Starodub

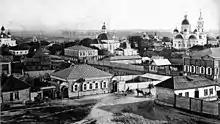
Starodub in the late 19th century.

It became a part of the Grand Duchy of Lithuania in the 14th century (soon part of the Polish–Lithuanian union), and Grand Duke Algirdas rebuilt it as a defensive stronghold against Muscovites and Tatars. In 1408, it was granted to Duke Švitrigaila. In 1503, it passed to the Grand Duchy of Moscow. In 1535, it was besieged and captured by Polish-Lithuanian forces and the defenders were executed however, it soon fell back to Muscovy. In 1616, it was recaptured by the Polish–Lithuanian Commonwealth, within which it became a county seat in the Smolensk Voivodeship. During the Smolensk War, in 1632, it was captured by Russia, however, it was restored to the Polish–Lithuanian Commonwealth in 1634. In 1648, during the Khmelnytskyi Uprising, Zaporozhian Cossacks seized the town, and 188 families of local Ruthenian nobility recognized the Cossack hetman as a new governor, within the Polish–Lithuanian Commonwealth, after which the Ukrainians staged a anti-Jewish pogrom. In 1654, it passed to Russia, confirmed in 1686. In 1660, the town was ravaged by Tatars, and in 1663 it was attacked by the Poles. Starodub became the center of Starodub Cossack Regiment and enjoyed a large measure of autonomy between 1666 and 1686. In 1677 the town suffered a fire.